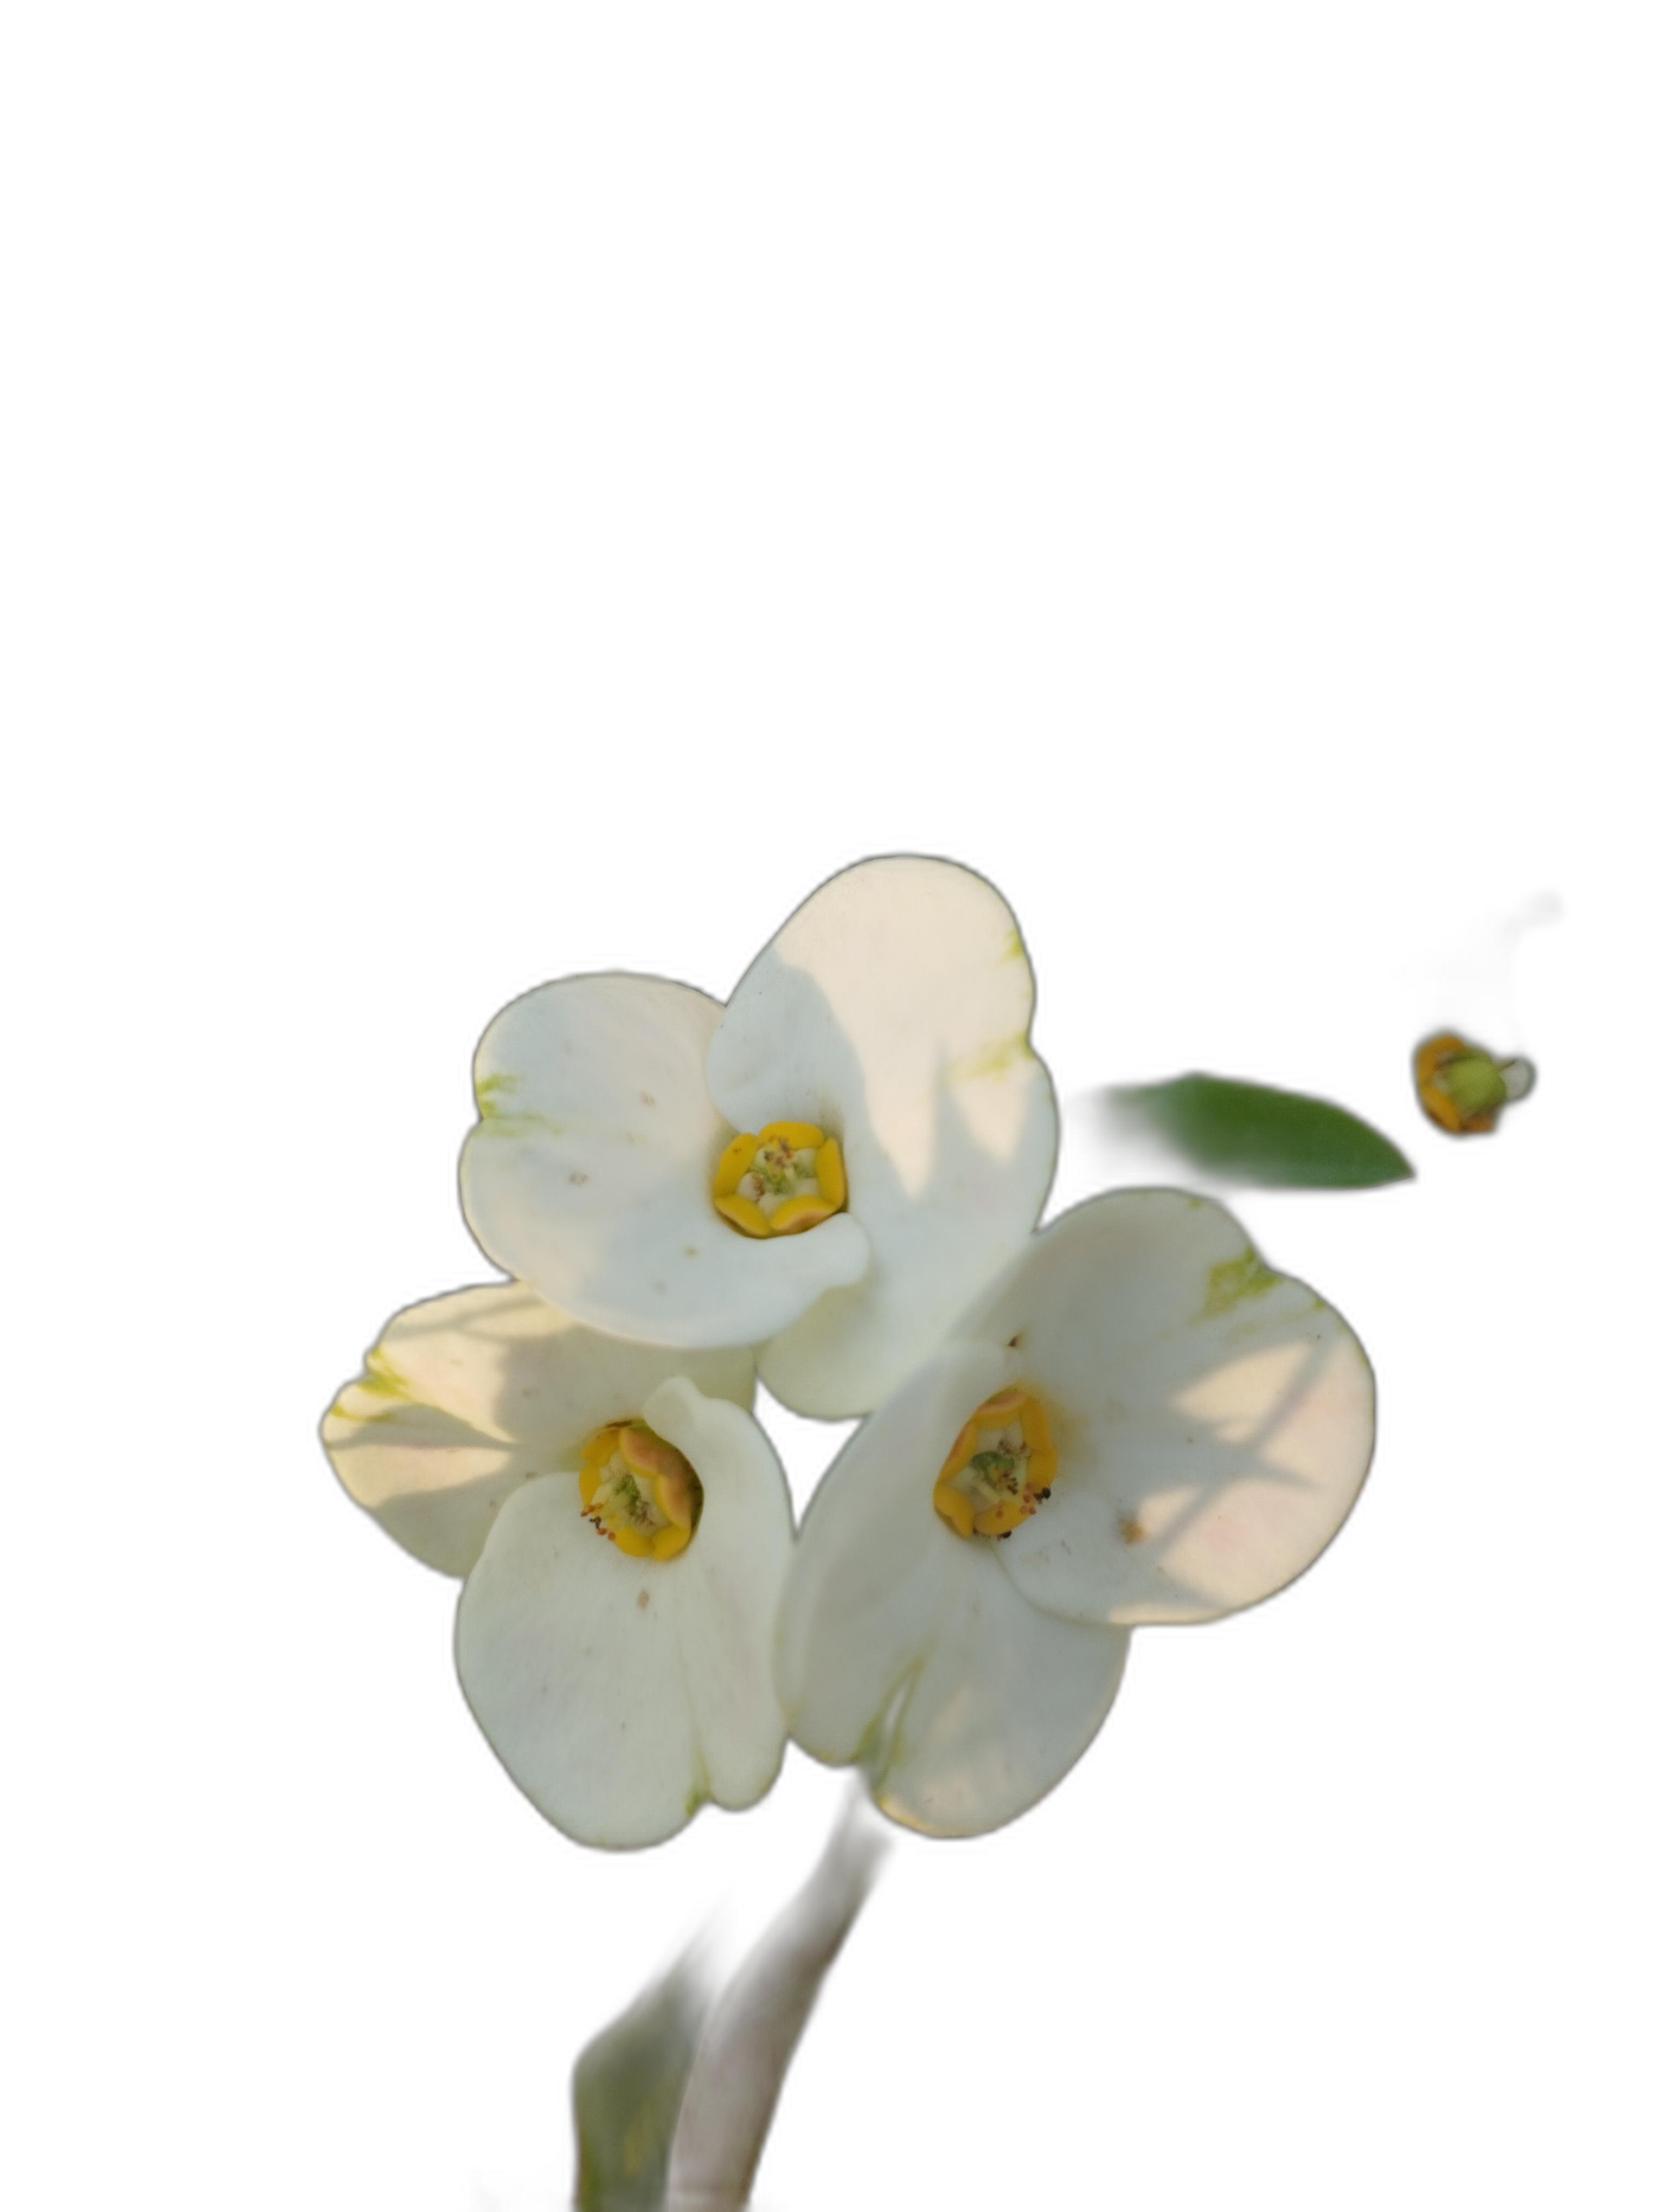
Label: Crown of thorns